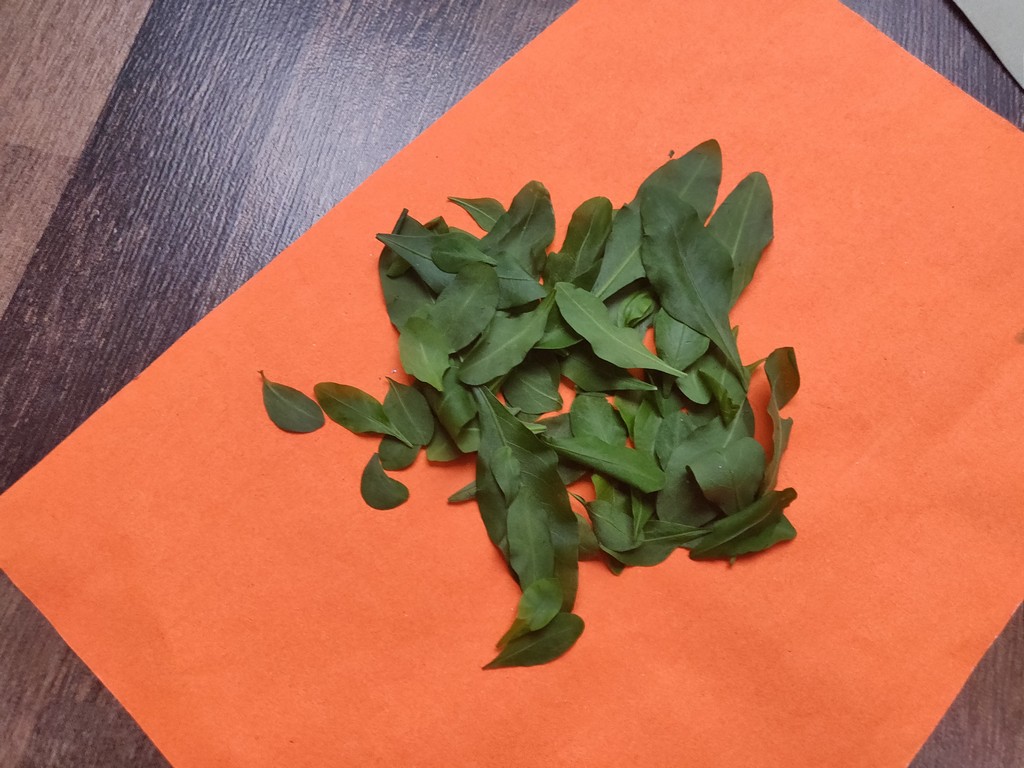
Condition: Healthy
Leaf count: multiple
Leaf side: unknown